Justin Toshiki Kinjo

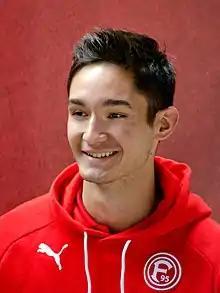

is a Japanese professional footballer who plays as a Midfielder and currently play for club, SC Sagamihara.